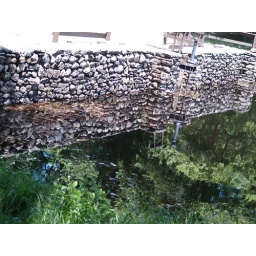
Rock wall reflecting in the small lake at Day Pond State Park in Colchester CT